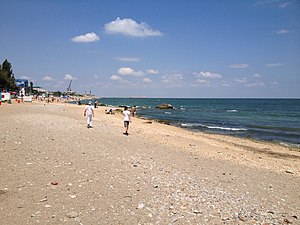
Makhatjkala / Geografi / Klima
Stranden i Makhatjkala i juli 2013
Makhatjkala er en by i den sydrussiske republik Dagestan. Byer er hovedstad i Dagestan og har 592.976 indbyggere. Makhatjkala ligger på det Kaspiske havs vestlige bred centralt i Dagestan, ca. 1.800 km sydsyøst for Moskva.